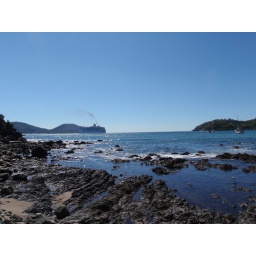
Bay of Zihuatanejo, mexico with bird playing in shore and Cruiseship in the background on a clear day.